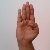
The image shows a hand gesture representing the letter 'B' in Indian Sign Language.